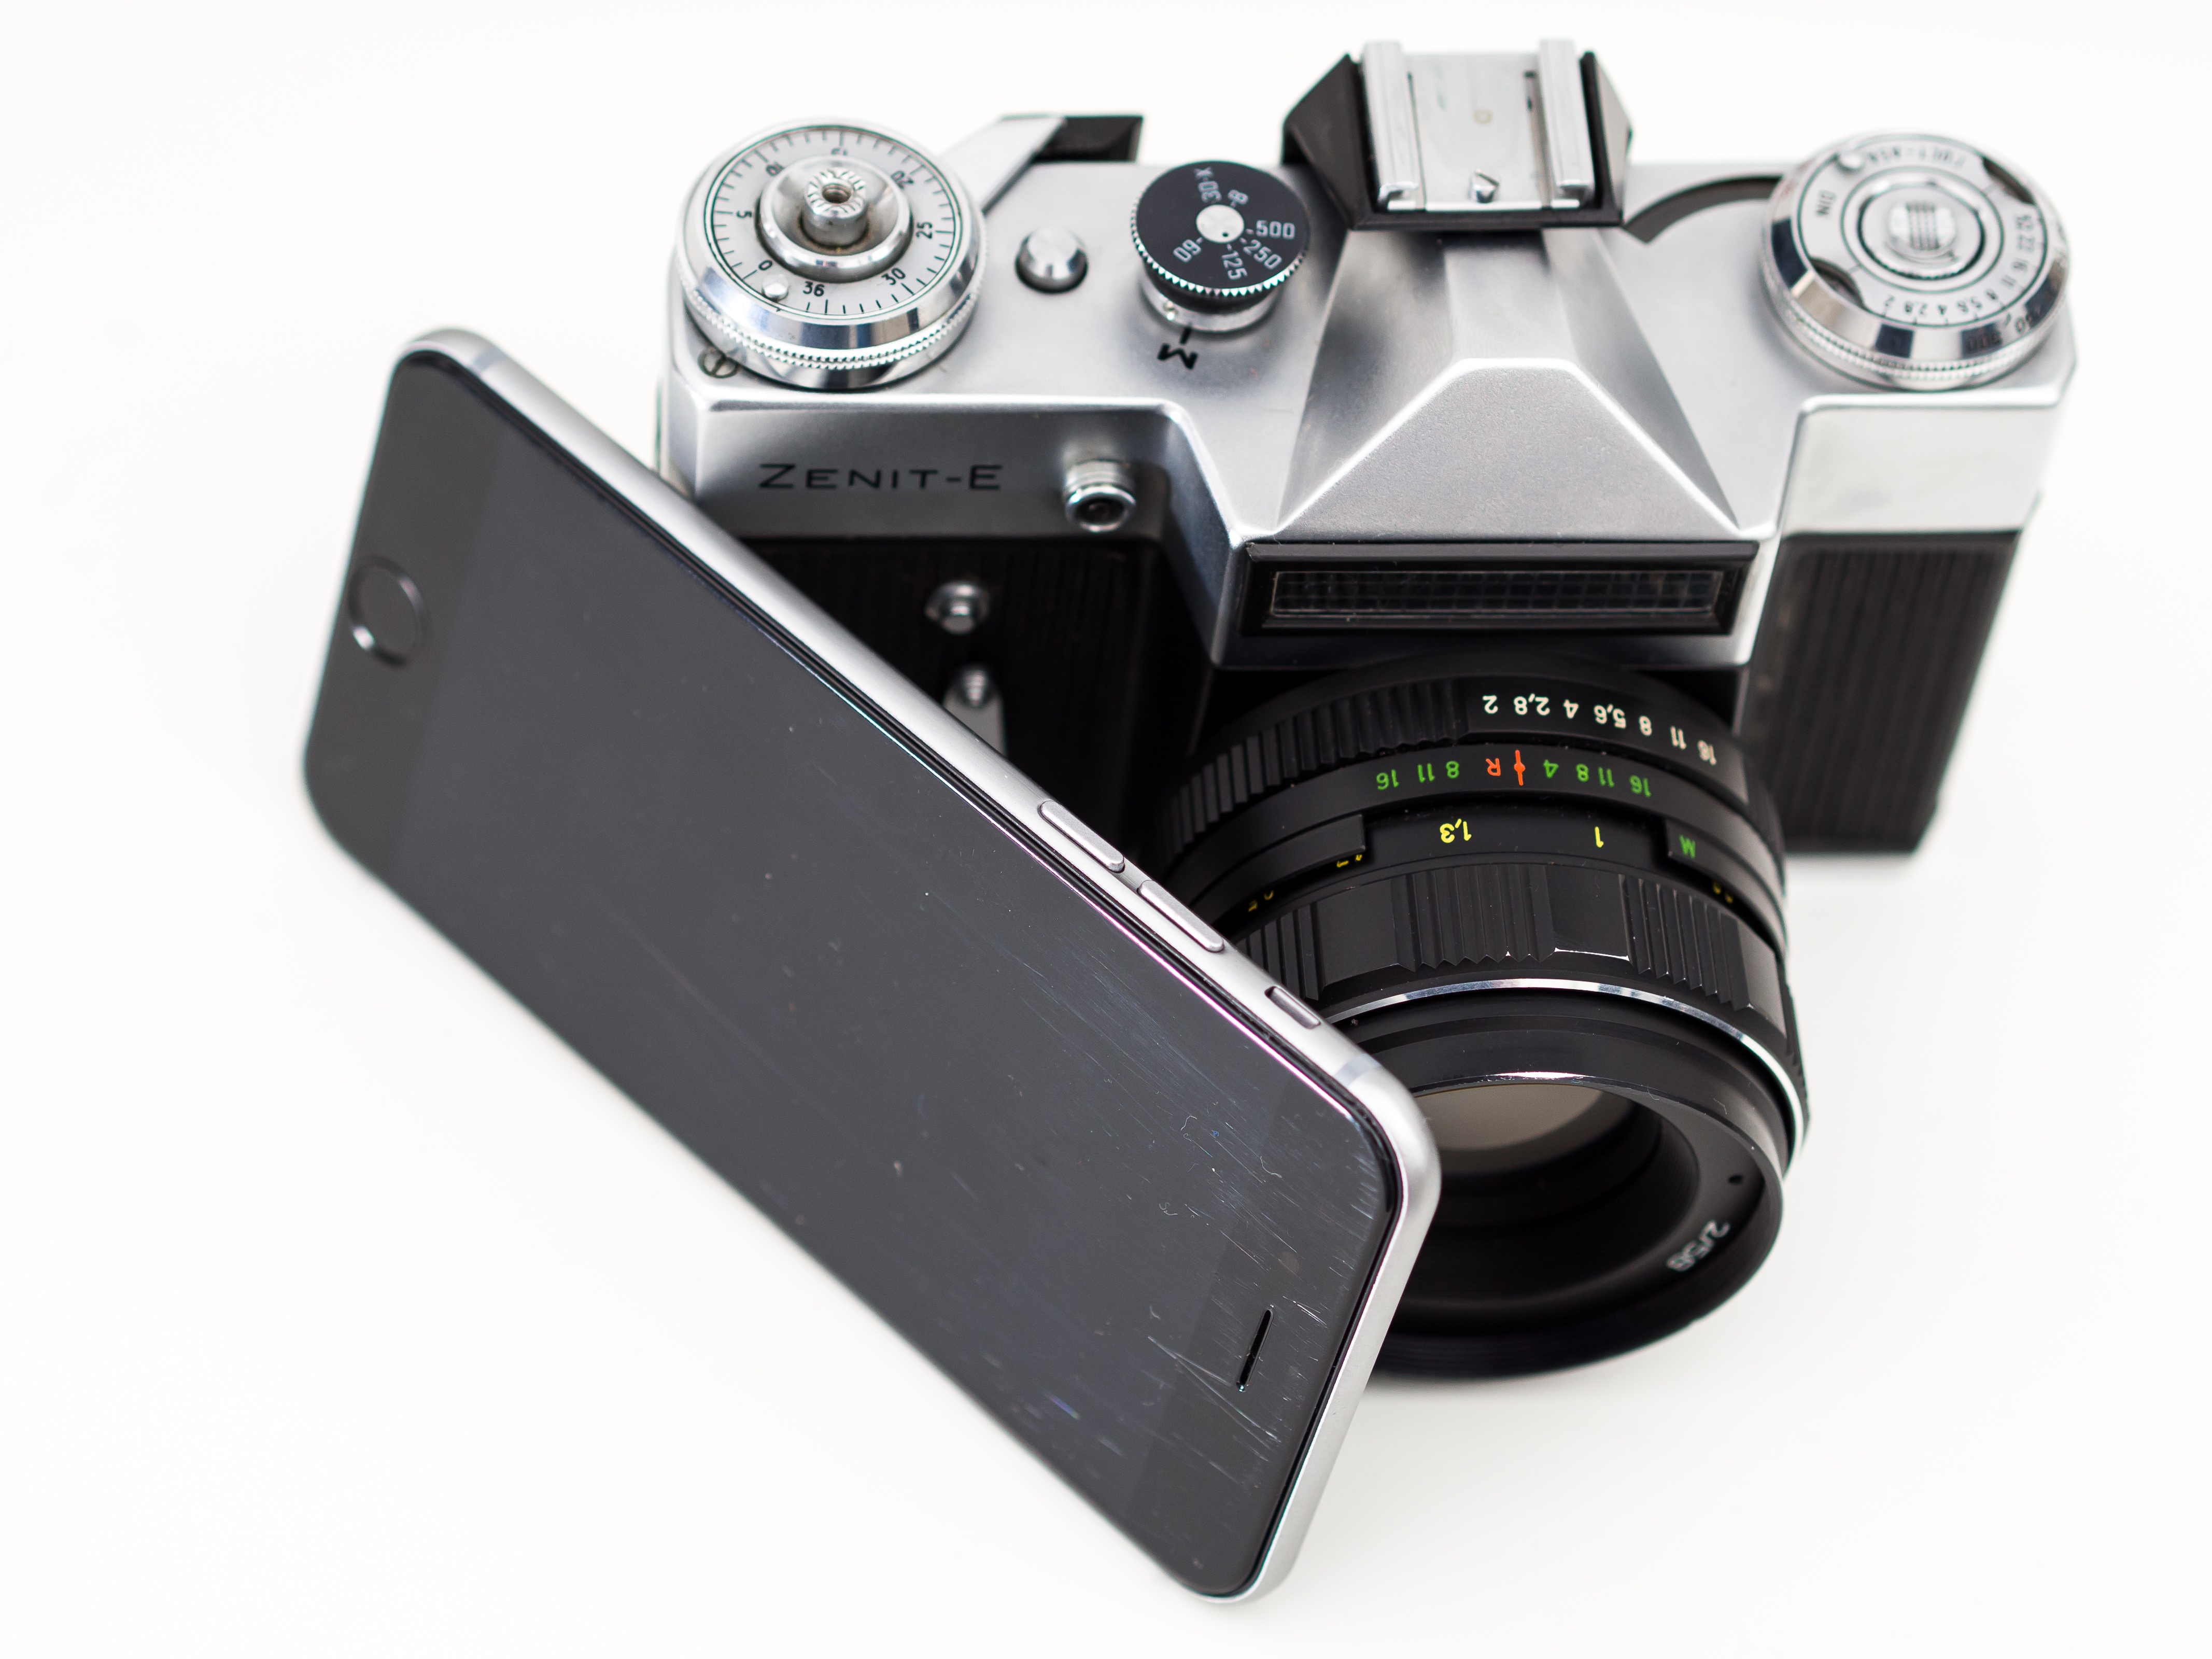
iphone, smartphone, mobile, screen, person, group, people, woman, technology, white, camera, photography, vintage, photographer, antique, retro, glass, old, isolated, film, photo, analog, social, internet, store, portrait, young, collection, lens, equipment, metal, studio, communication, professional, friendship, object, black, closeup, modern, shutter, smile, friend, blank, family, art, 70s, clouds, album, future, digital camera, chrome, focus, background, design, display, picture, photograph, instagram, beautiful, history, style, touchscreen, classic, 1970, manual, 1960, russian, icon, body, camera lens, leica, instant, negative, aperture, interface, hobby, mobility, smart, ios, photographic, optical, aluminium, iphoto, old fashioned, photo camera, instaphoto, cameras optics, camera accessory